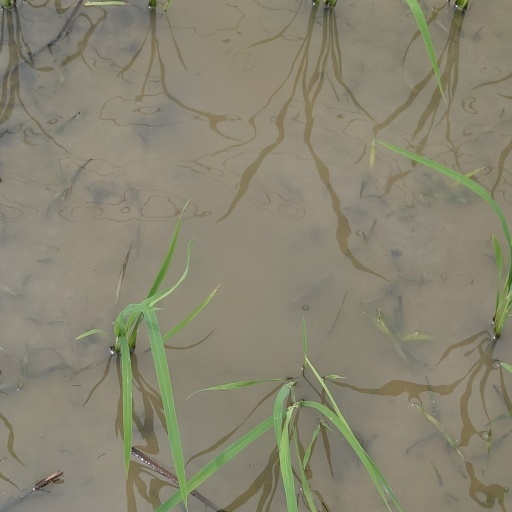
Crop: rice